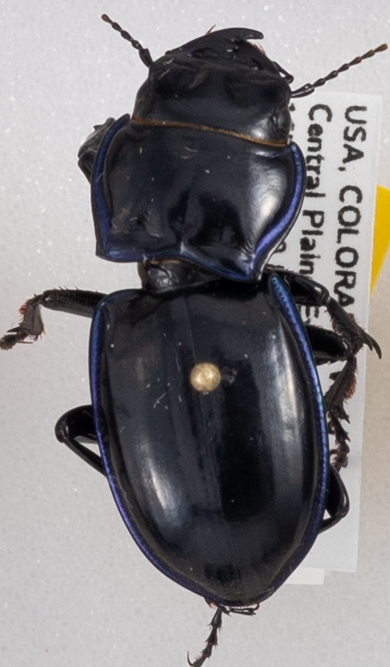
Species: Pasimachus elongatus
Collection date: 2019-07-17
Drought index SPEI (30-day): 0.734
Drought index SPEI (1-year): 0.71
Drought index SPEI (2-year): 0.498